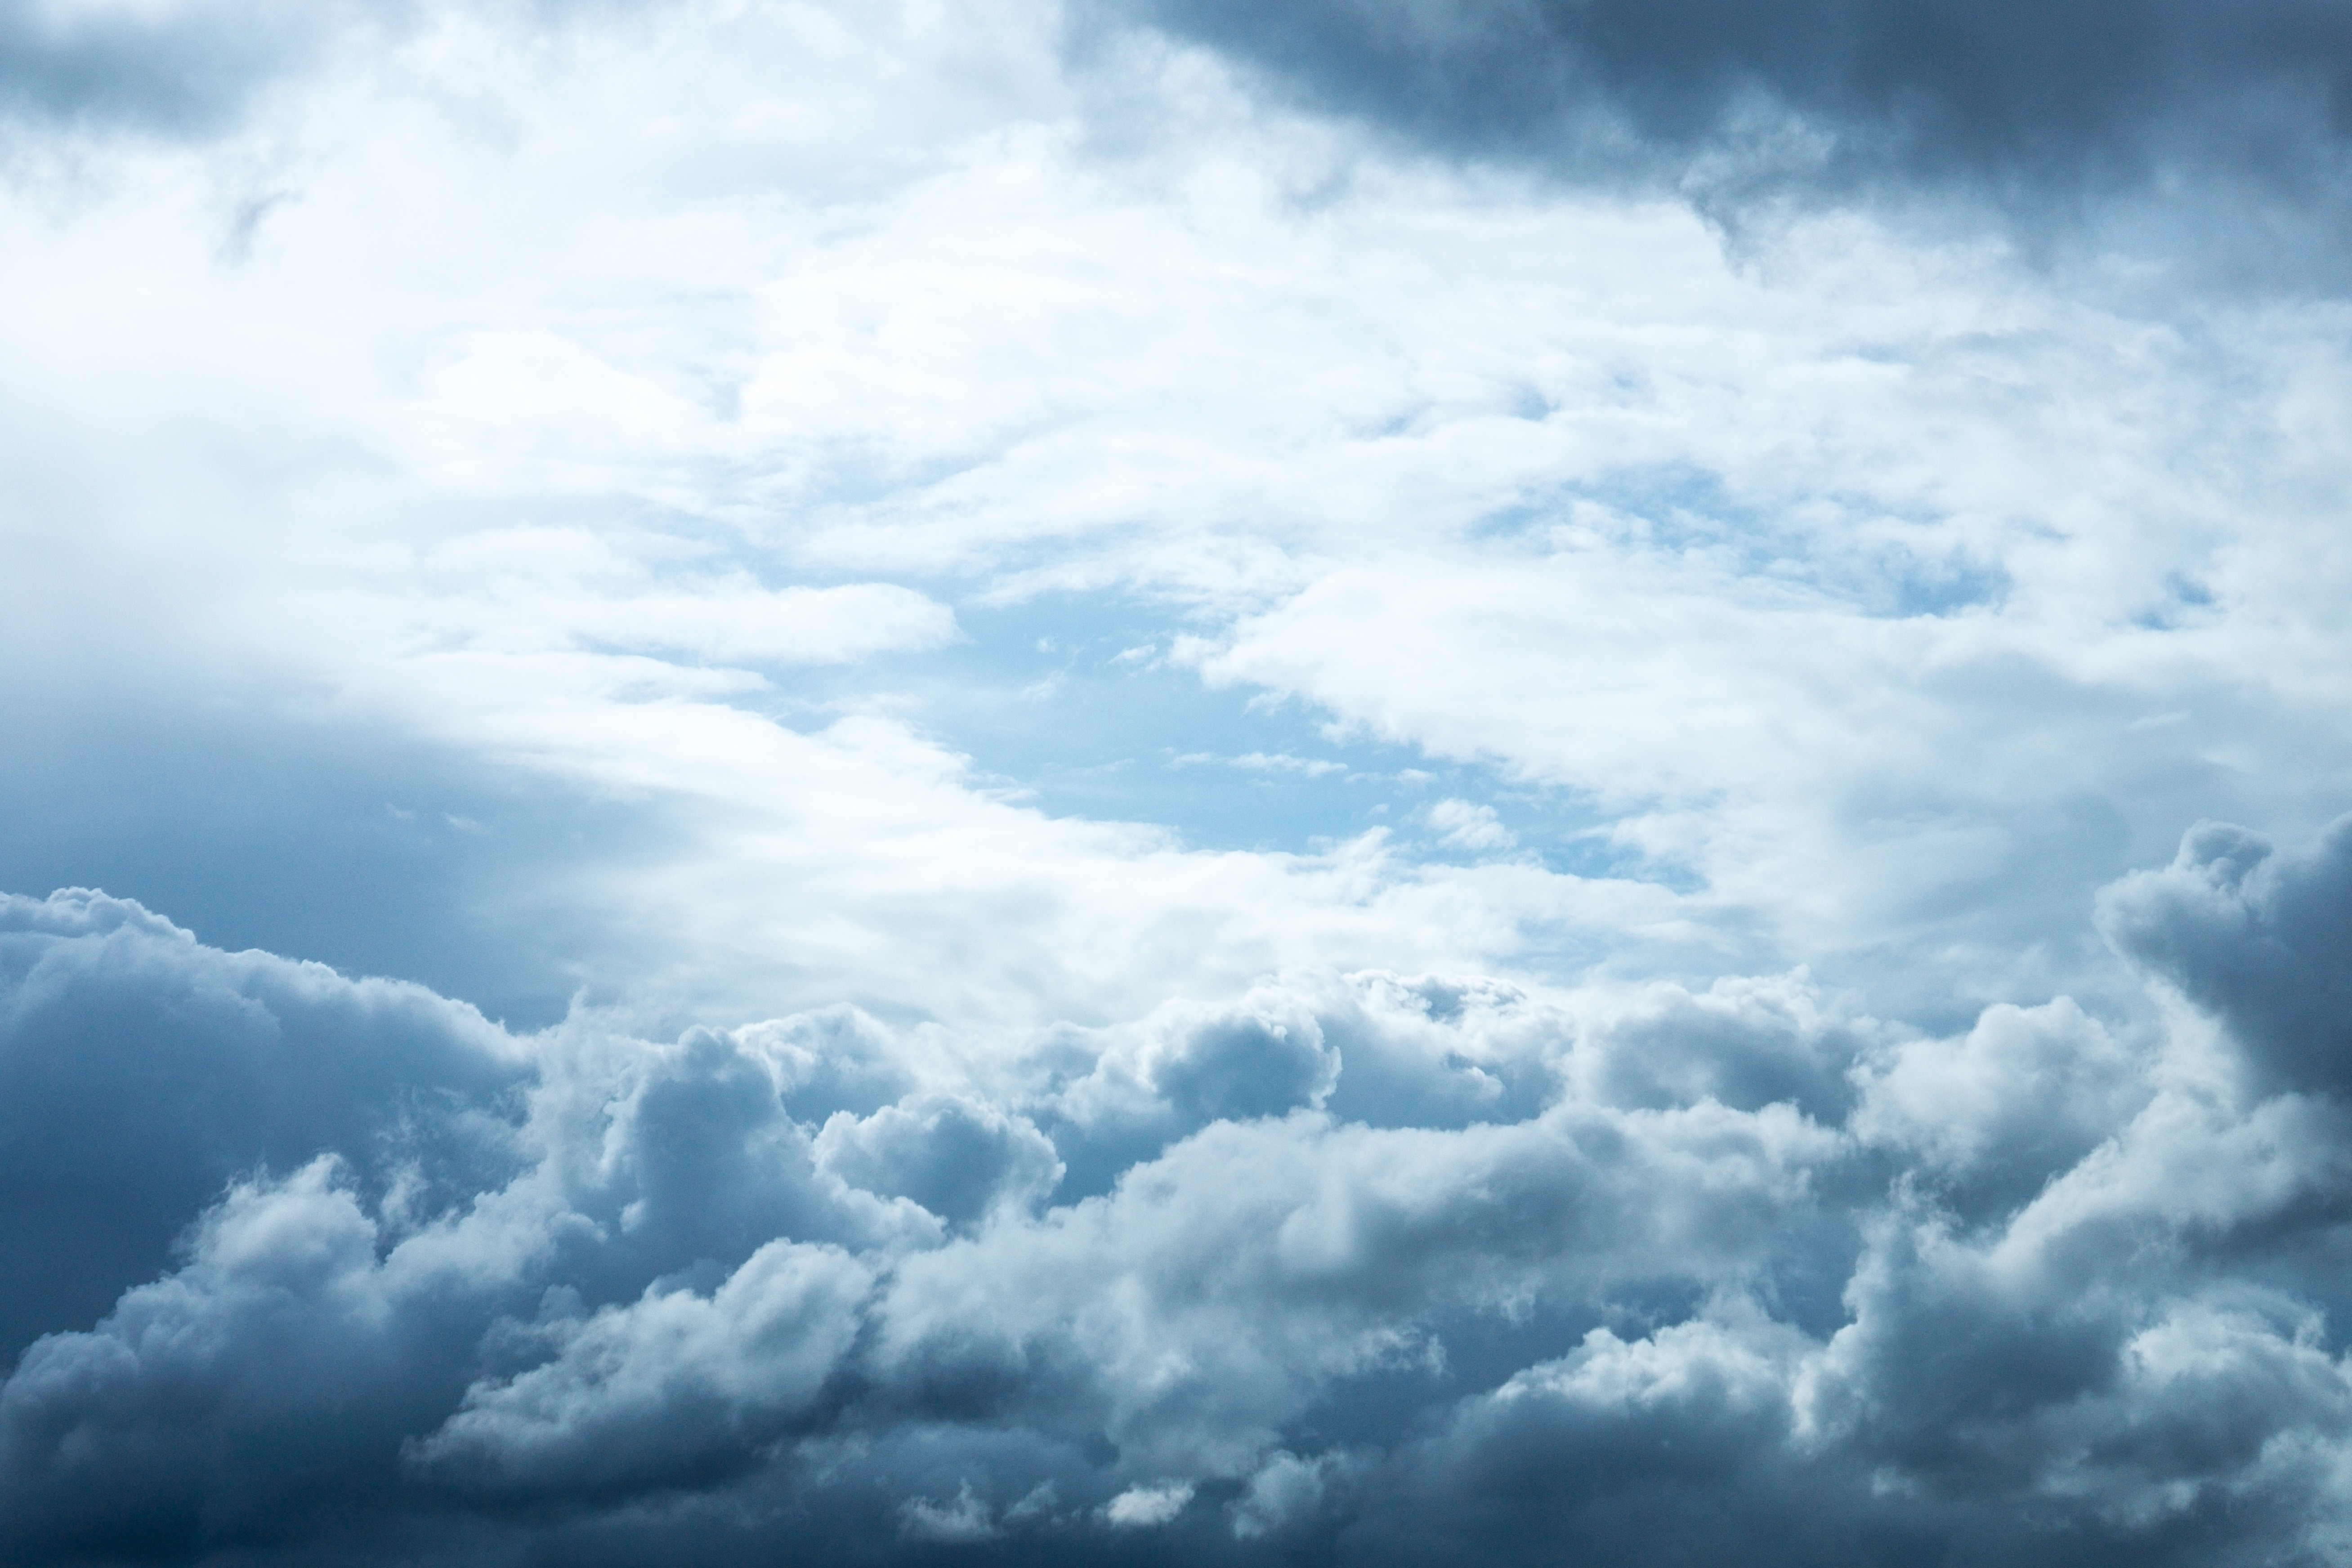
horizon, cloud, sky, sunlight, atmosphere, daytime, weather, cumulus, meteorological phenomenon, atmosphere of earth